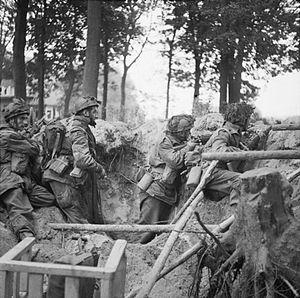
Le Régiment parachutiste, en anglais Parachute regiment, communément appelé Paras, est un régiment d'infanterie aéroporté de l'Armée Britannique considéré comme une des meilleures unités d'élite du monde. Le premier bataillon est en permanence sous le commandement des Forces Spéciales. Les autres bataillons font partie de la composante réponse rapide de l'Armée britannique. Les Paras sont la seule unité d'infanterie à ne pas avoir été fusionnée avec une autre unité depuis la fin de la Seconde Guerre Mondiale.
Les relations entre l'Allemagne et les Pays-Bas sont les relations internationales s'exerçant entre deux États frontaliers d'Europe, l'Allemagne et les Pays-Bas. Les deux pays partagent une frontière terrestre et maritime longue de 577 kilomètres.
L'opération Market Garden est une opération militaire alliée essentiellement aéroportée de la Seconde Guerre mondiale qui se déroula en septembre 1944. Il s'agissait d'une tentative principalement menée par les armées britanniques de prendre des ponts franchissant les principaux fleuves des Pays-Bas occupés par les Allemands. Le succès aurait permis aux Alliés de contourner la ligne Siegfried et d'accéder à l'un des principaux centres industriels du IIIᵉ Reich, la Ruhr, et donc de terminer plus rapidement la guerre.